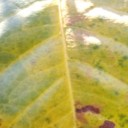
Label: Cerscospora